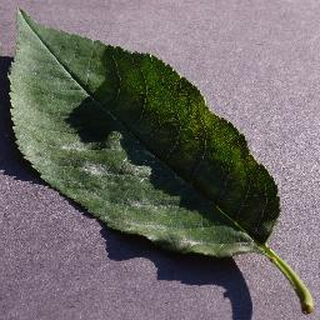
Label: cherry_powdery_mildew